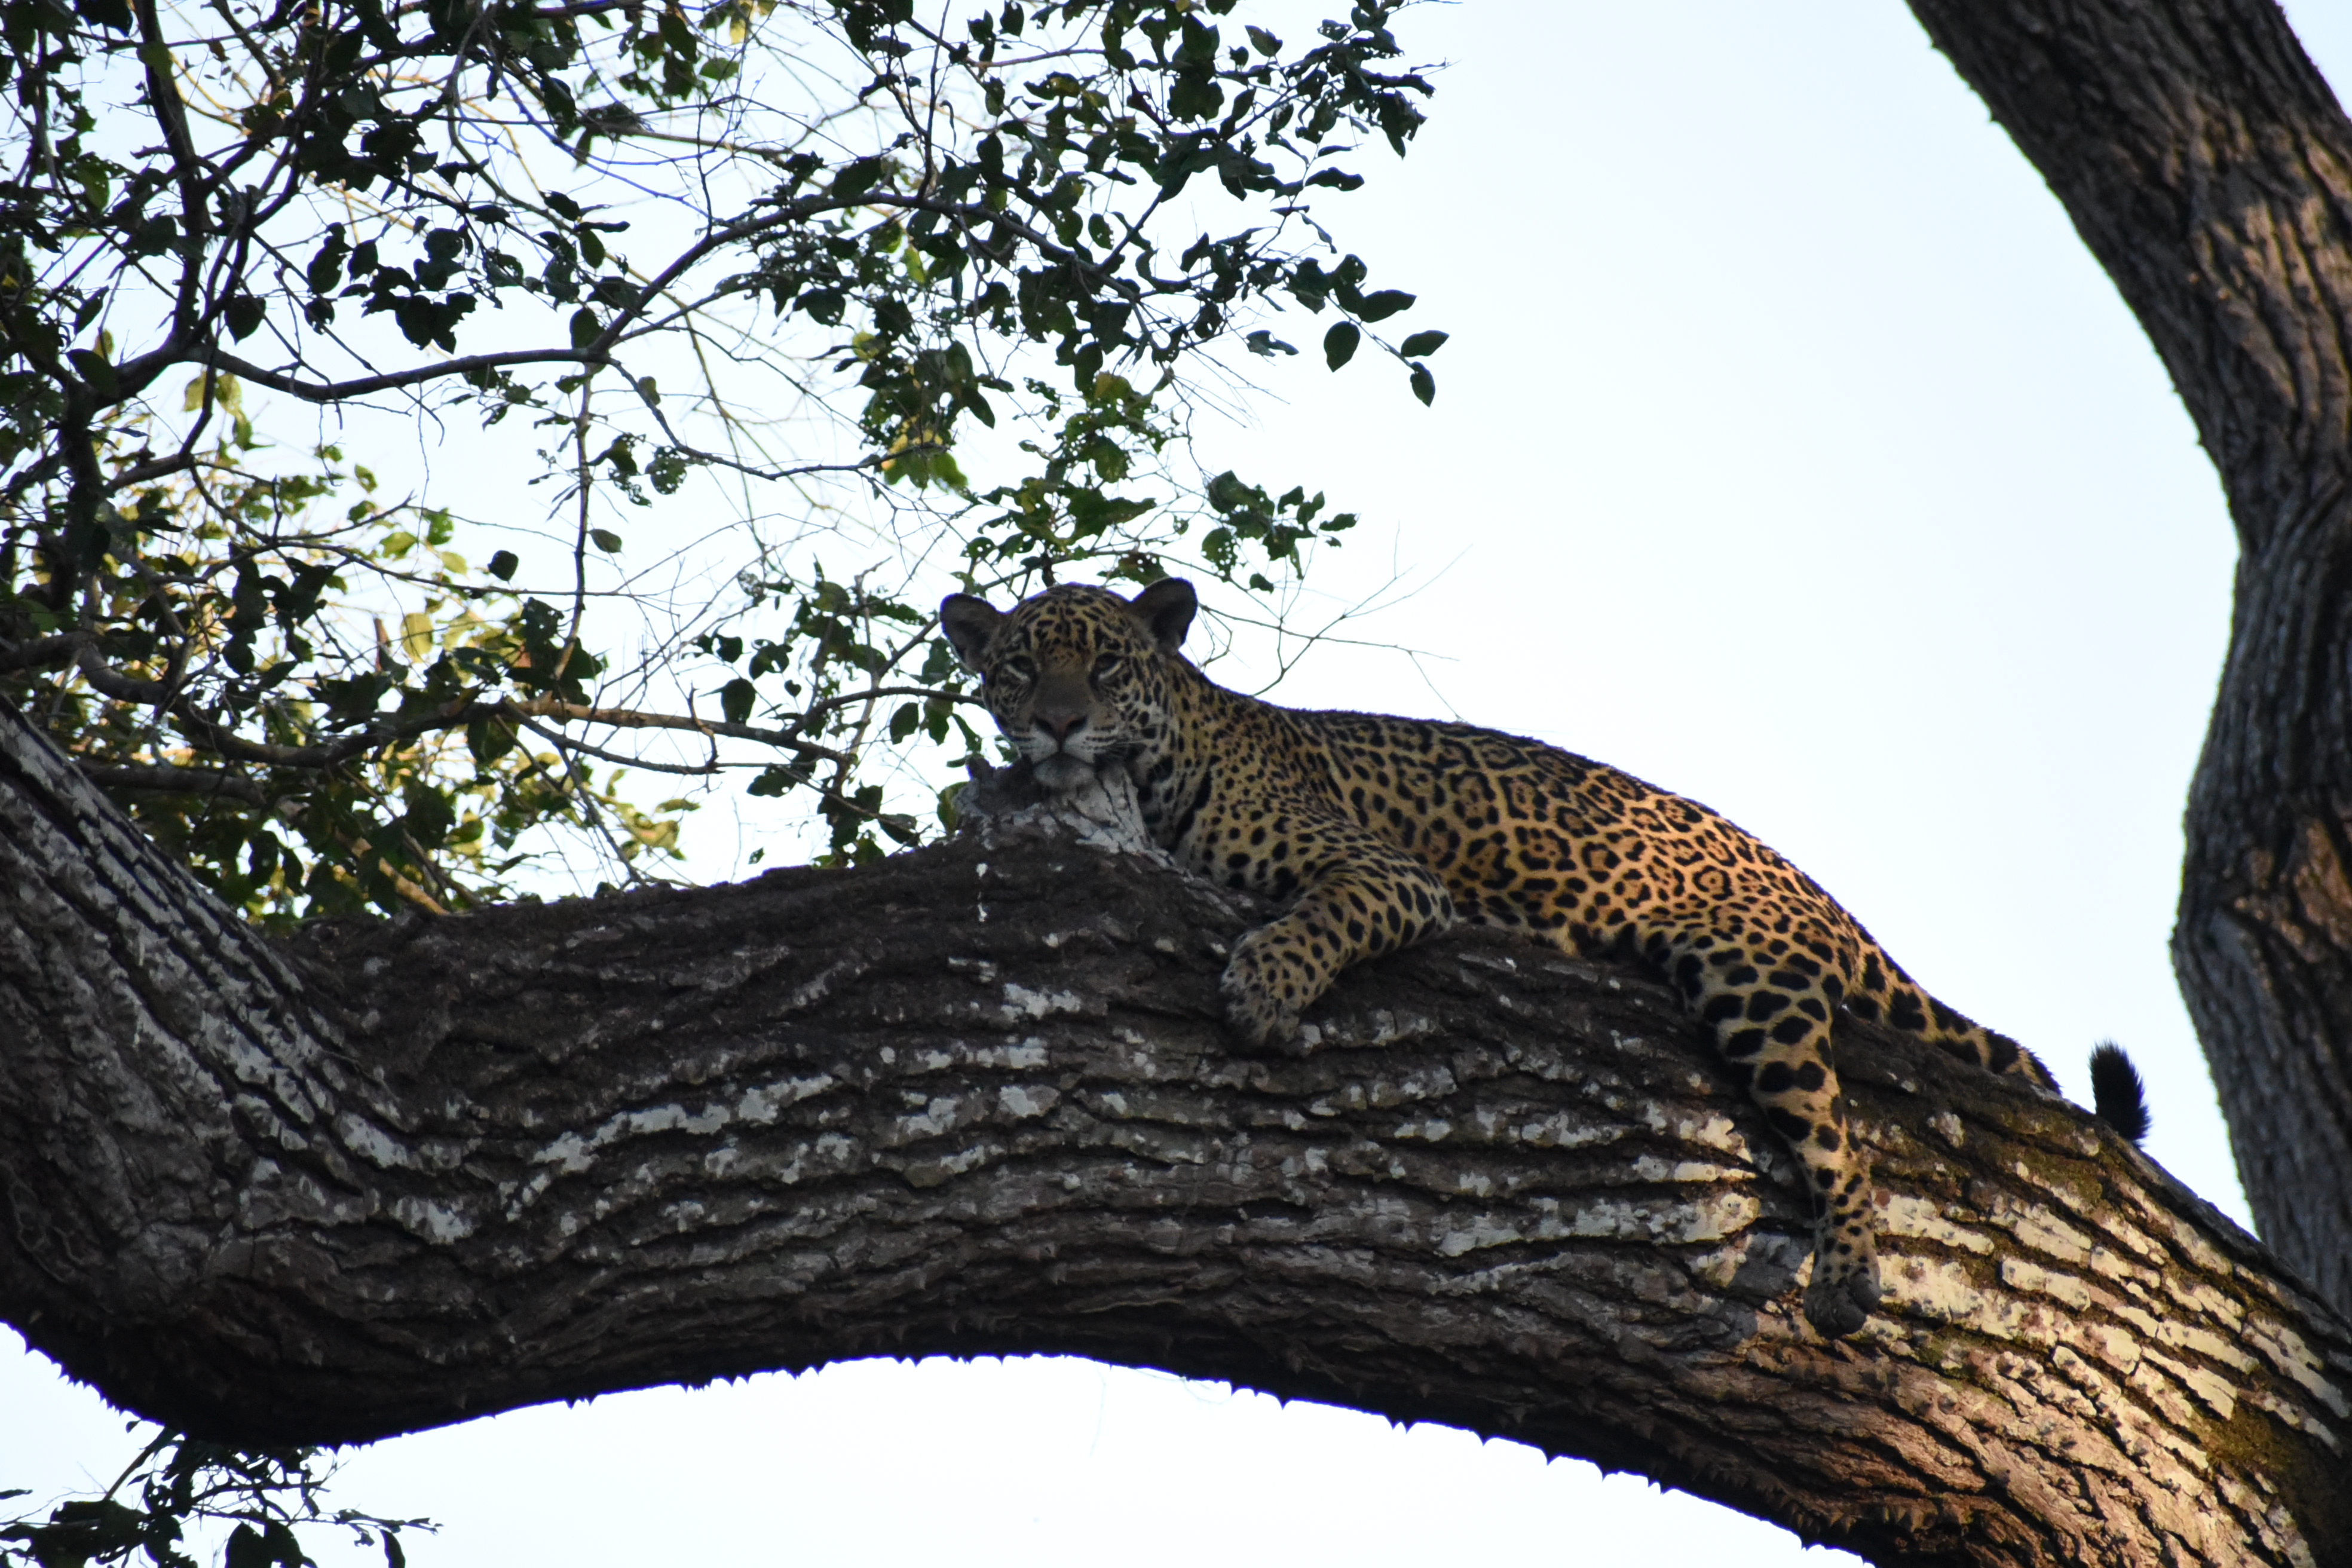
Jaguar: Benita